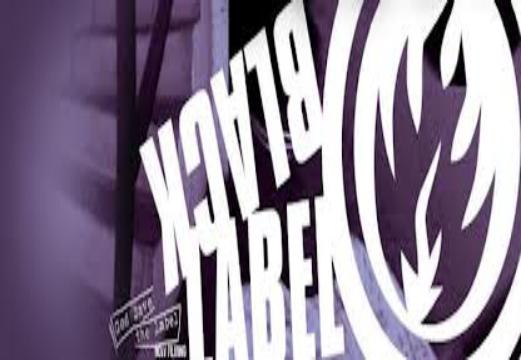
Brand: Black Label Skateboards
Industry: Clothes